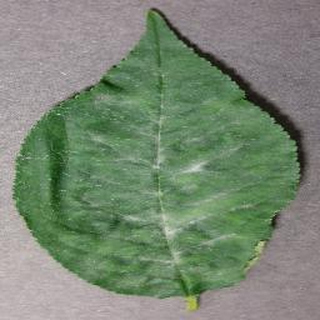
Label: cherry_powdery_mildew